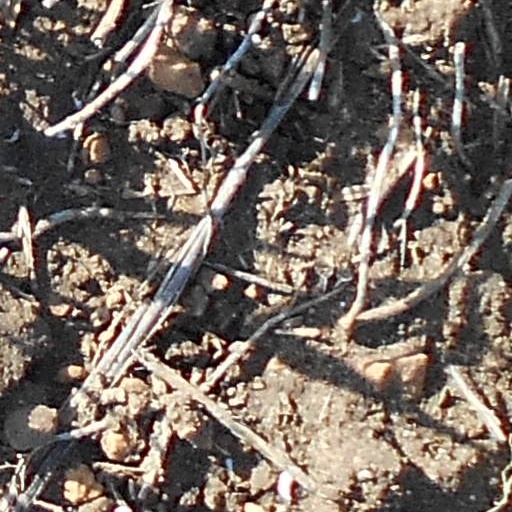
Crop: wheat